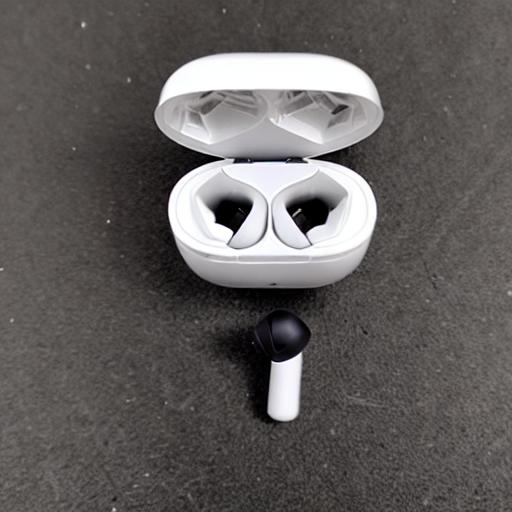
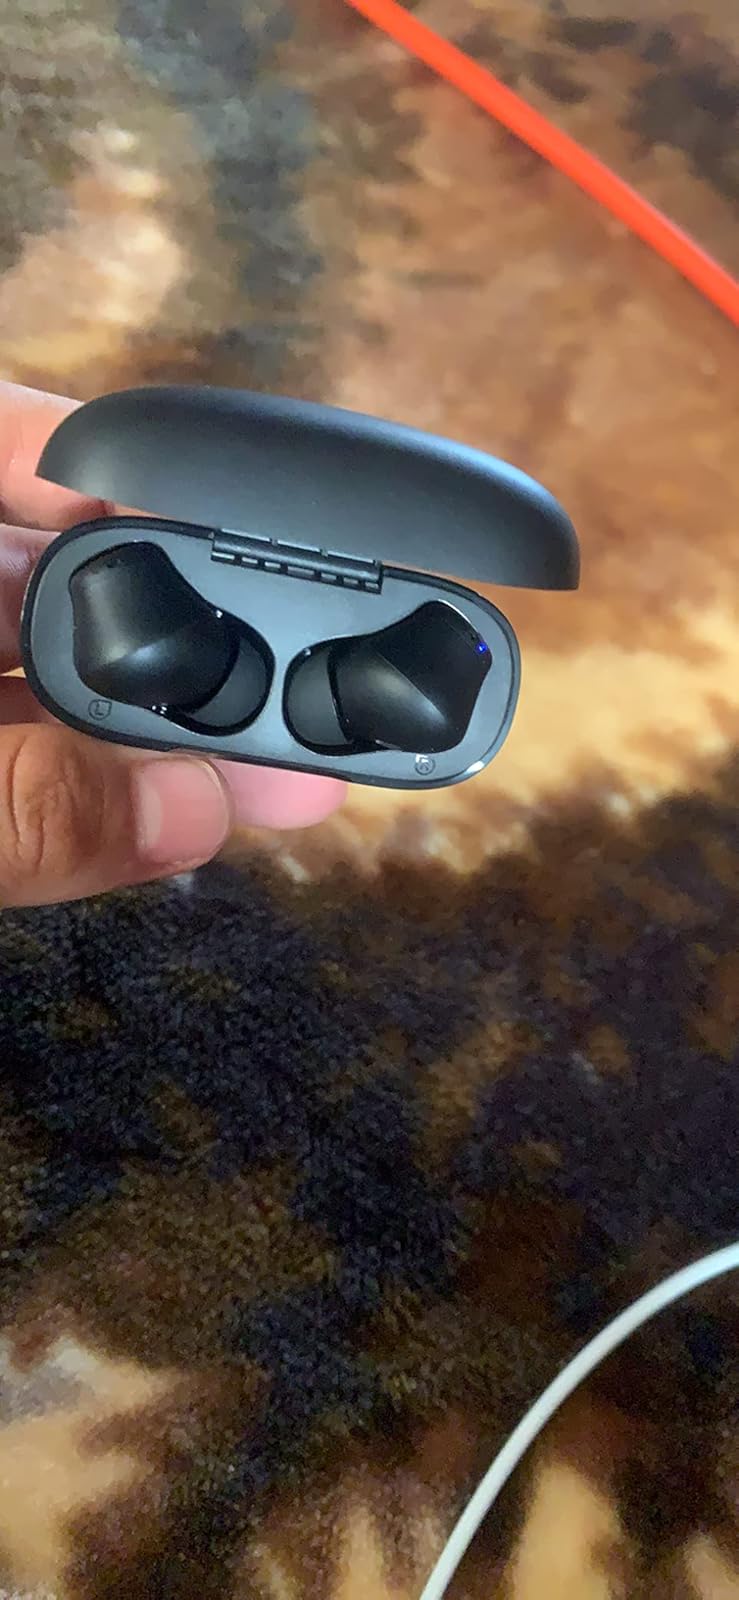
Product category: earbuds
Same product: no